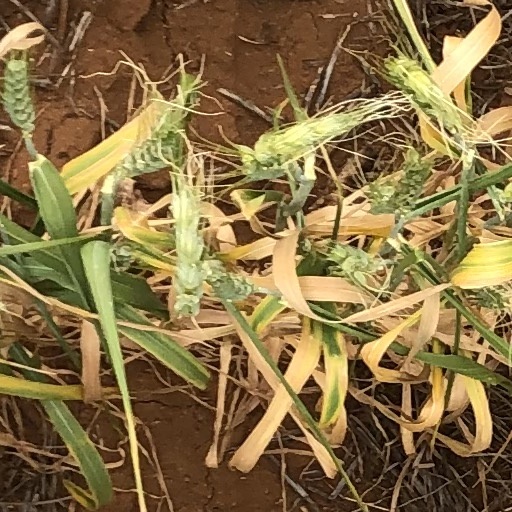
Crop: wheat